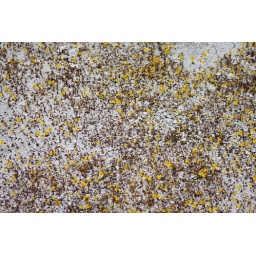
Yellow Wild Flowers against white sand